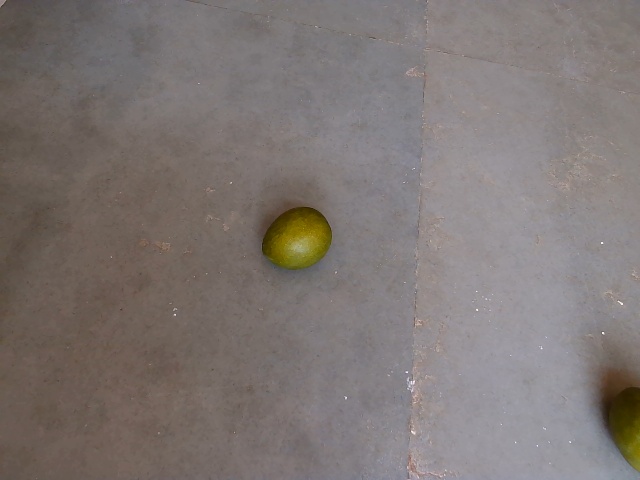
Label: Raw_Mango